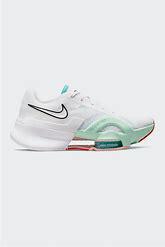
Brand: Nike
Model: Air Zoom Superrep